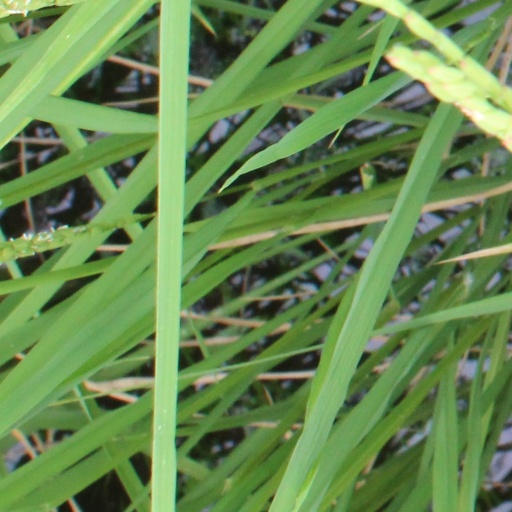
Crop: rice